Devon Metro

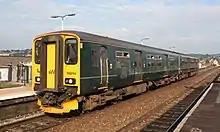
A Class 150 bound for Paignton on the Riviera Line calling at St Thomas station in 2018.

The Devon Metro is the name given to the urban railway network in the English city of Exeter and its environs, which since 2011 has been undergoing a metroisation scheme by Devon County Council to provide a rapid transit-style service through incremental upgrades to the existing system. This includes increasing the frequency of trains on existing lines, opening new lines and stations, and improving integration between lines and other modes of transport. Through these upgrades the network is to gradually become a "turn-up-and-go" service without having to refer to a timetable, like more conventional metro systems.